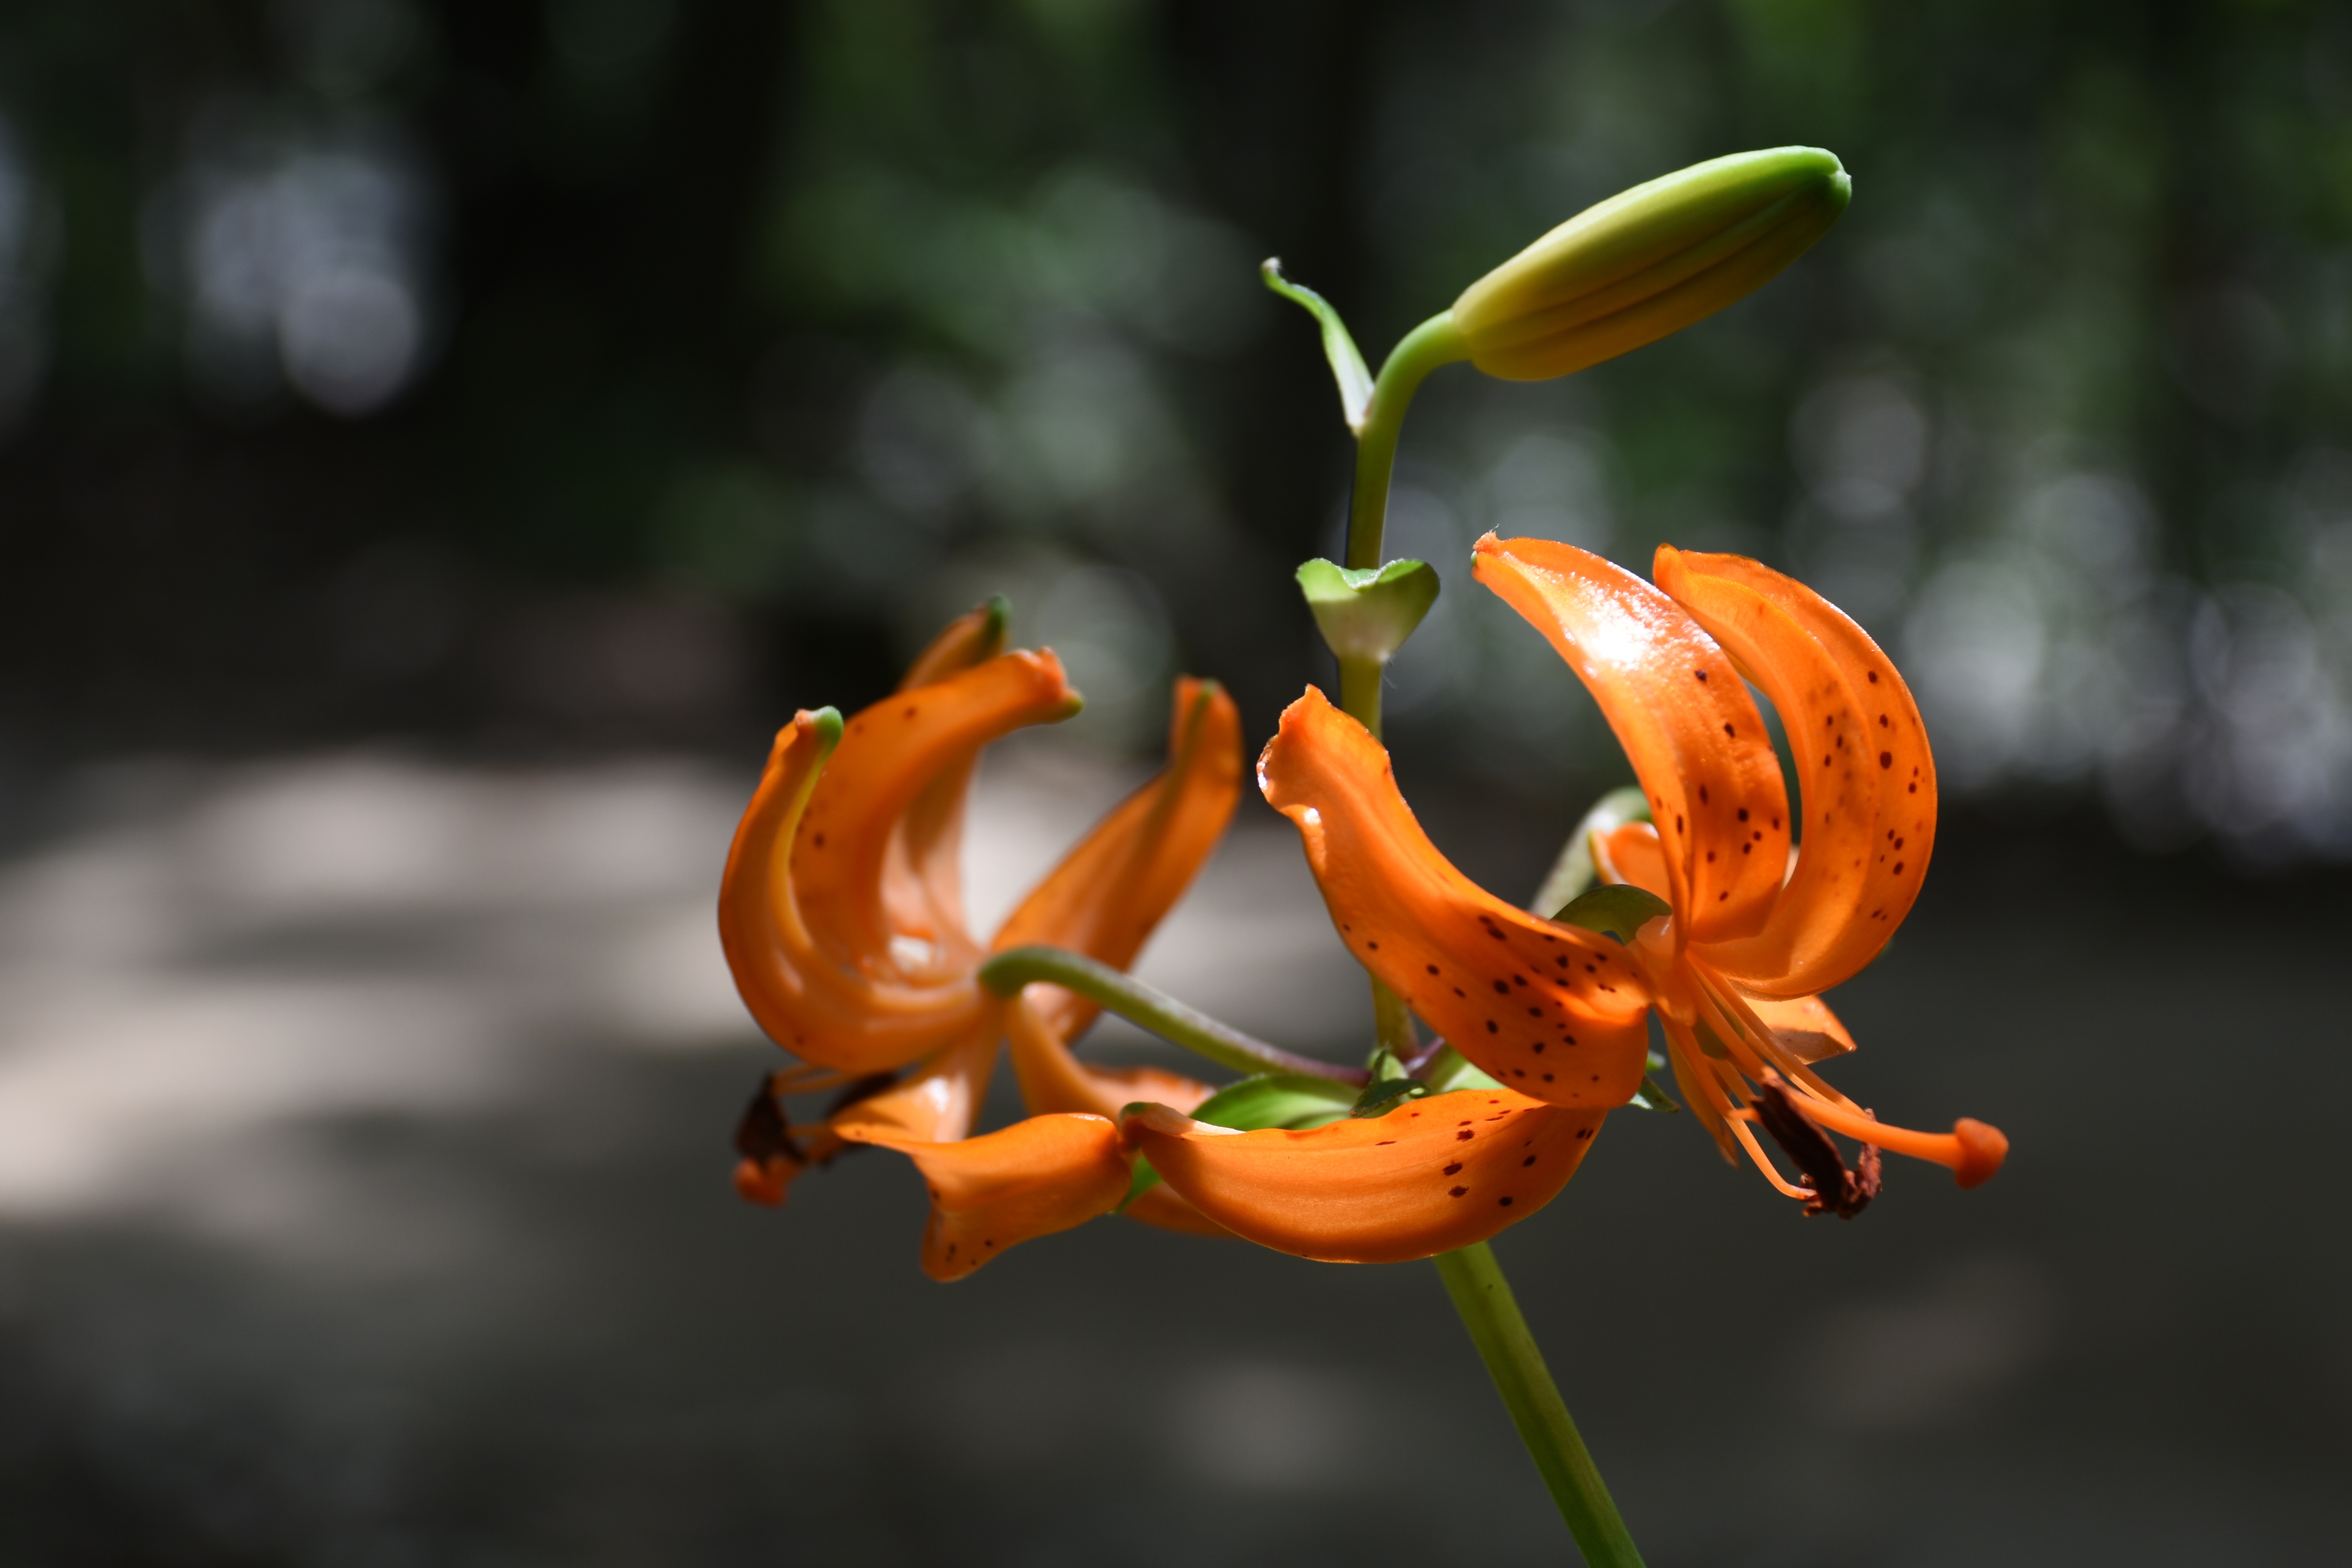
nature, mountain, plant, photography, leaf, flower, produce, autumn, botany, yellow, flora, wildflower, close up, lily, macro photography, orange color, flowering plant, horse naira, plant stem, land plant